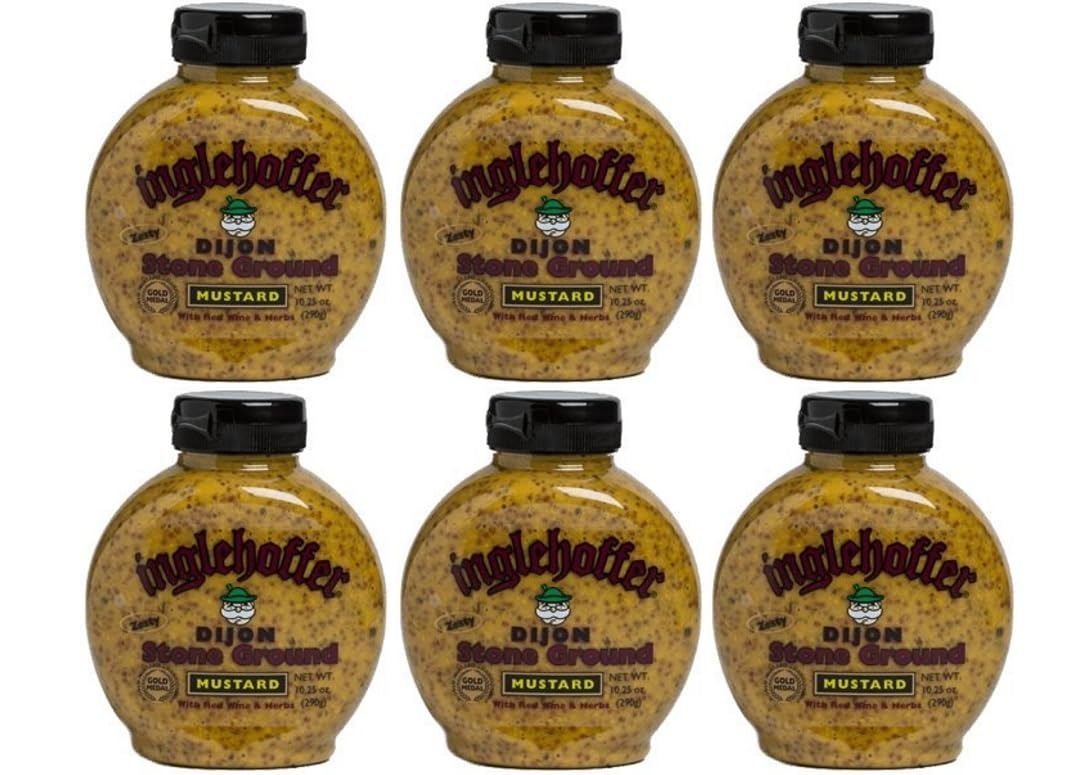
Item Name: Inglehoffer Dijon Stone Ground Mustard, 10.25 Ounce Squeeze Bottle (Pack of 6)
Bullet Point 1: STONE GROUND DIJON: Make your meal more exciting with our Dijon Stone Ground mustard, one of our first stone ground mustards to offer whole mustard seeds. Comes in a convenient squeezable bottle.
Bullet Point 2: FLAVORFUL CONDIMENTS: Try our condiments made from fresh ingredients for a scrumptious meal. Just put a dollop of your favorite mustard or wasabi on your food anytime to make it finger-licking good.
Bullet Point 3: SQUEEZABLE BOTTLES: Our sauces come in ergonomically designed squeeze bottles with travel-friendly flip caps. Just squeeze for more! They're easy & convenient to use for adults & kids alike.
Bullet Point 4: HEALTHY DIPS: Our condiments are kosher, vegetarian, low calorie, gluten free & contain no trans fats, cholesterol or preservatives—perfect for special dietary needs & great for easy digestion.
Bullet Point 5: INGLEHOFFER QUALITY: All of our condiments are manufactured to deliver superior tasting and healthy food products, including mustards, ketchups, wasabi, horseradish, salsa, and more!
Product Description: In 1929 Rose Biggi started Beaverton Foods in the cellar of her farmhouse. To help endure the Great Depression, she began grinding her horseradish crop, bottling it, and selling it to local grocery stores. Through her hard work and perseverance, she not only survived the hard economic times, but also built the foundation for the largest specialty condiment manufacturer in the United States. Over eighty years and four generations later, Gene, her son, continues the hard work and perseverance. Beaverton Foods has an international reputation for manufacturing quality products and the development of innovative condiment flavors. In the past decade, Gene’s mustard’s have received over one hundred certificates of excellence and awards for quality. More than all other mustard manufactures combined.
Value: 10.25
Unit: Ounce

Price: 45.99